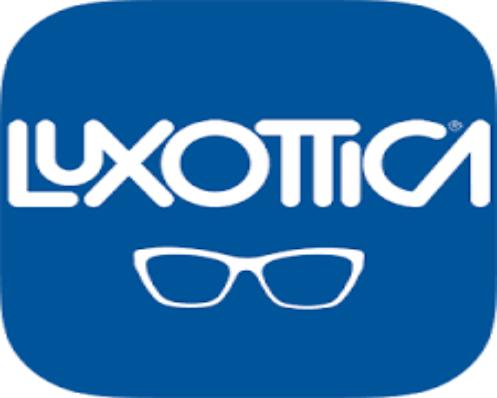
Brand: luxottica
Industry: Necessities